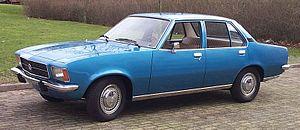
L'Opel Rekord était une familiale, routière produit sous huit générations par le constructeur automobile allemand Opel. Entre l'été 1953 et 1986, environ 10 millions de véhicules furent vendus.